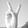
ASL letter: V